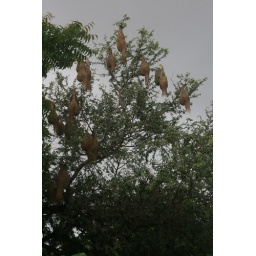
For whatever reason these birds build amazing nests, and all the birds seem to build them in the same tree